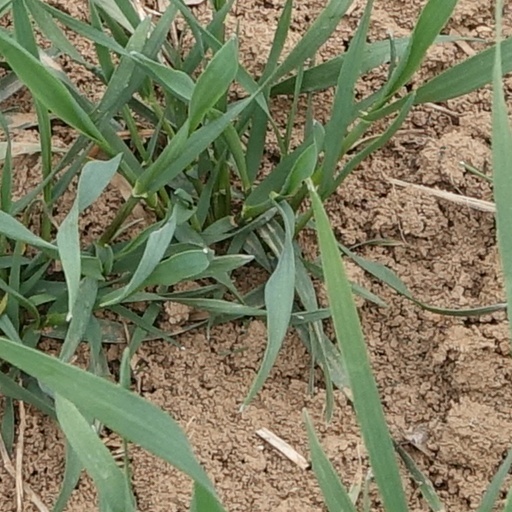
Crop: wheat